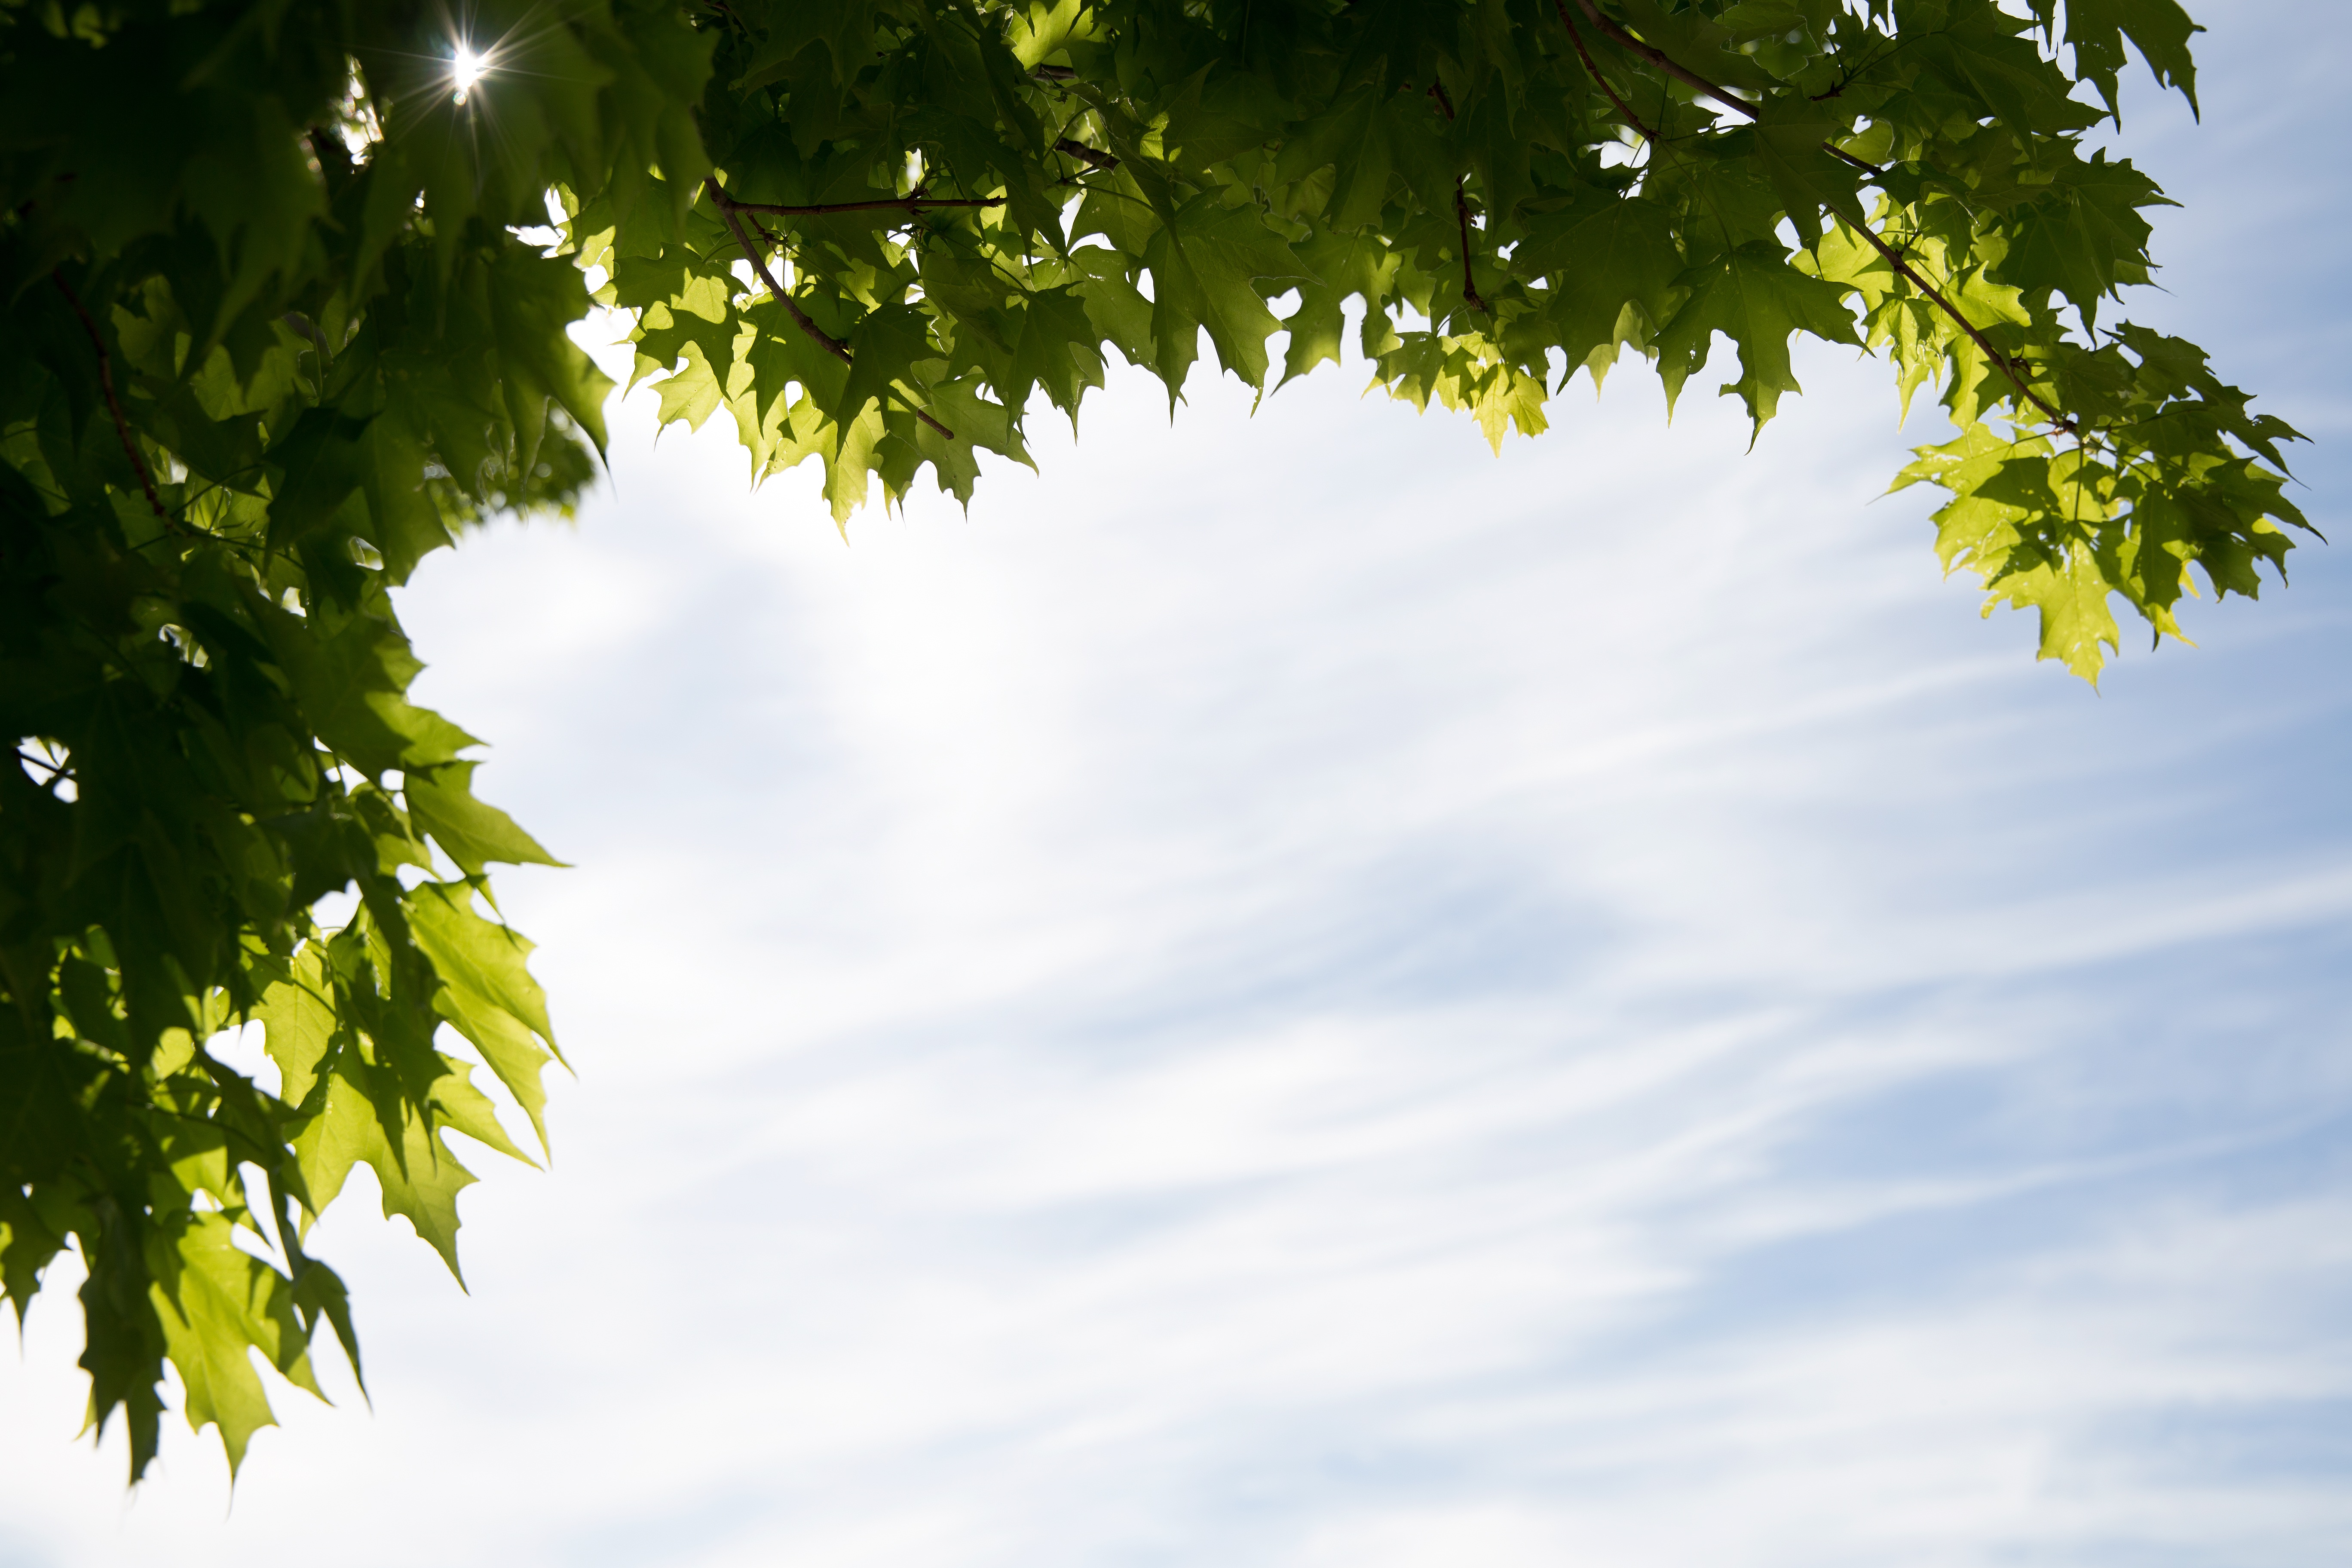
sky, tree, nature, green, plant, leaf, branch, sunlight, yellow, light, season, woody plant, cloud, land plant, reflection, flower, autumn, flowering plant